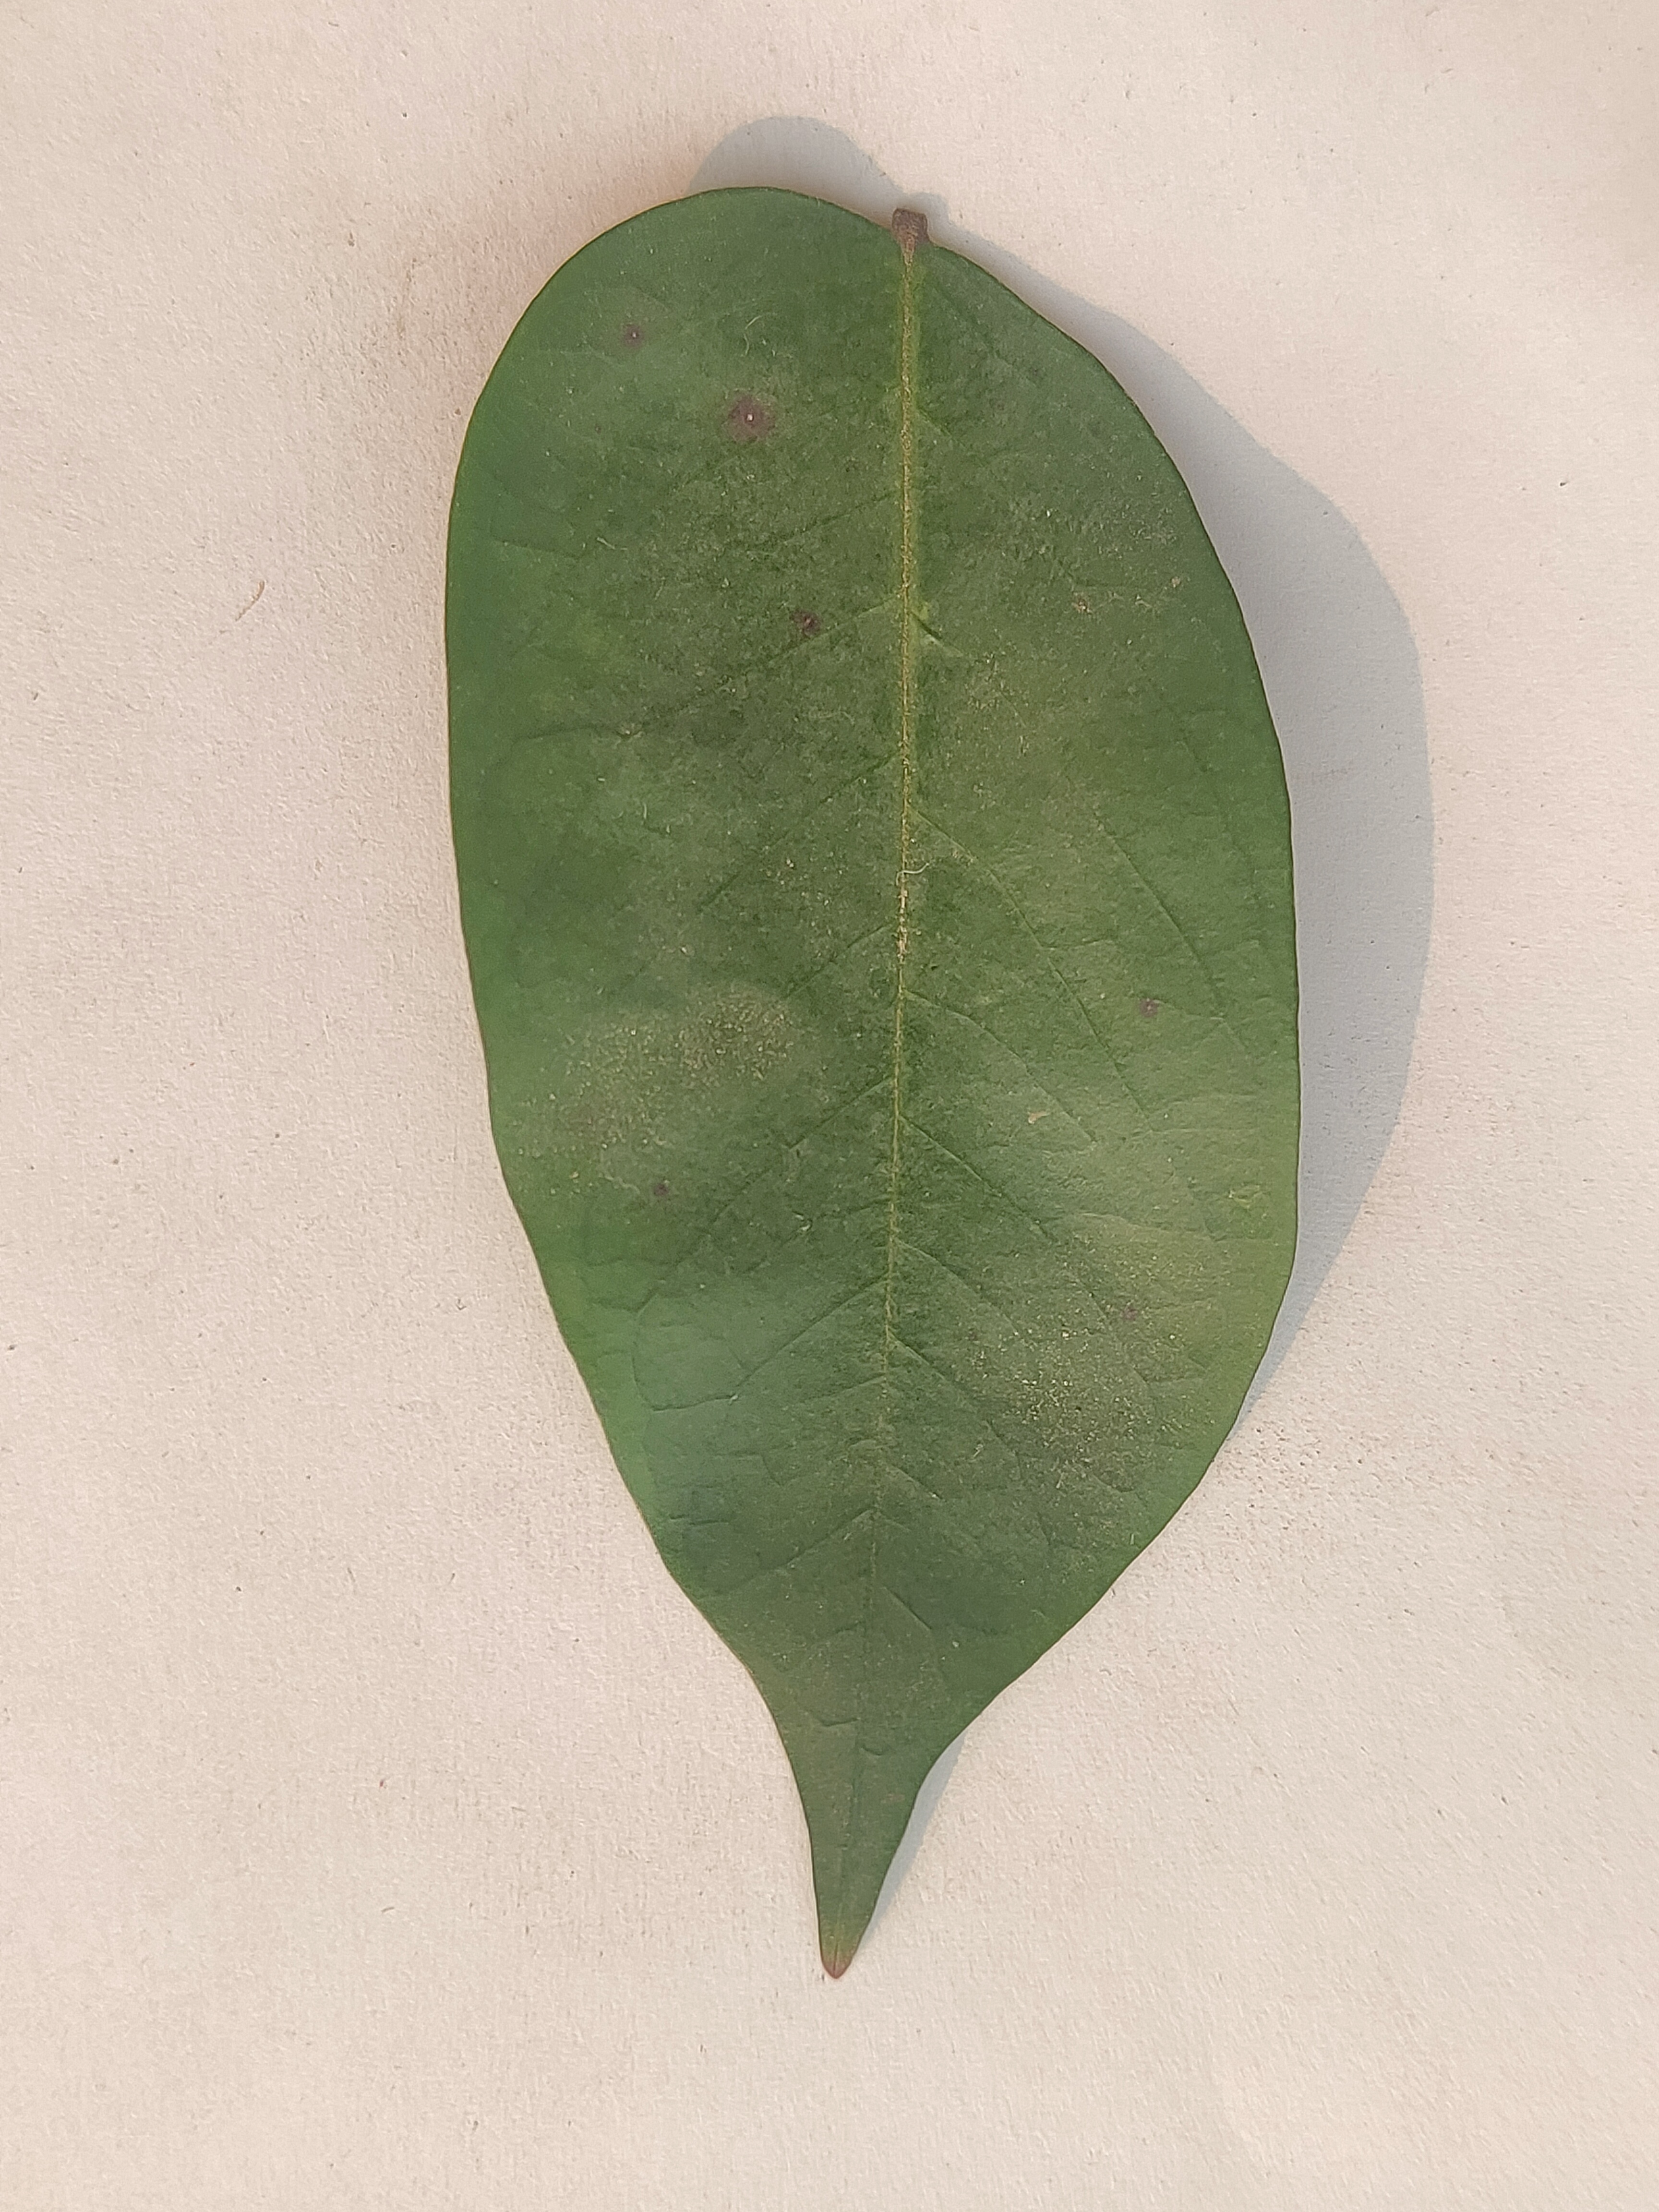
Leaf variety: Star Fruit